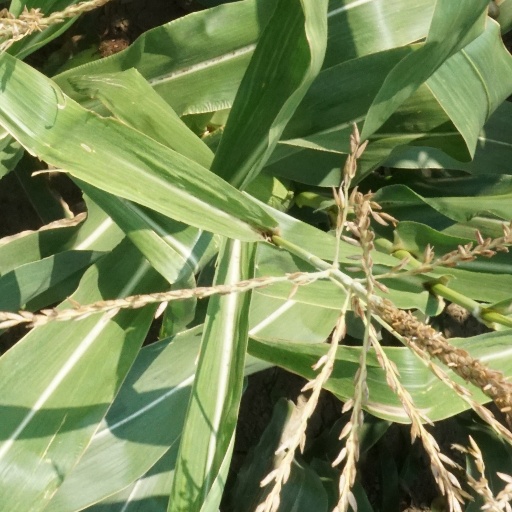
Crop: maize; corn